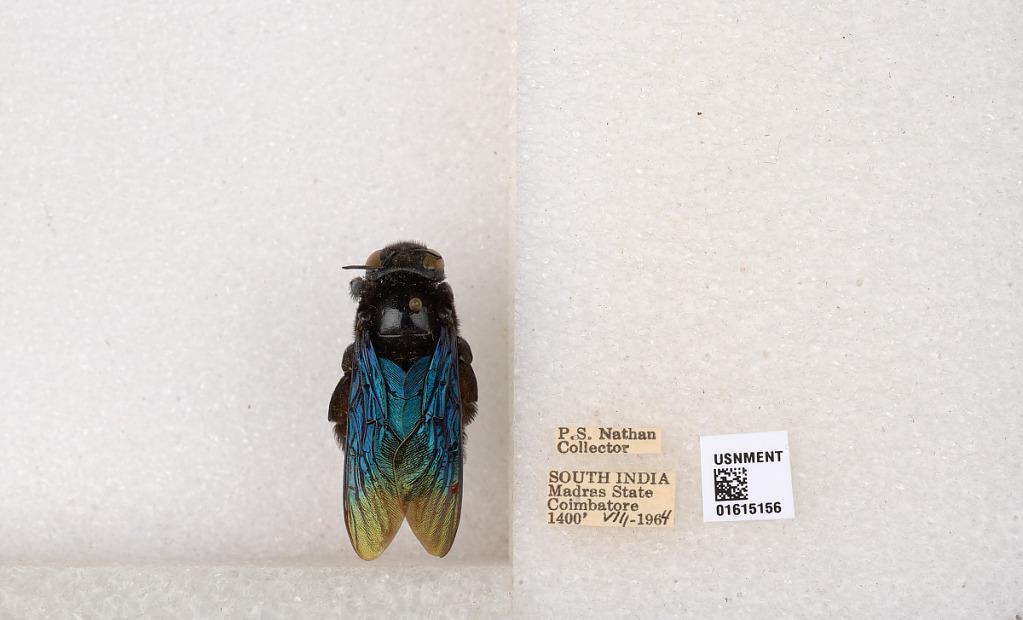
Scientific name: Xylocopa (Biluna) auripennis auripennis Lepeletier
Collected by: P. Nathan
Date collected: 1964-8-1
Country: India
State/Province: Tamil Nadu
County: Coimbatore
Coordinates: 10.9955, 76.9034